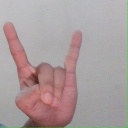
अक्षर: श